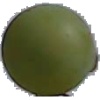
Label: Grape White 4